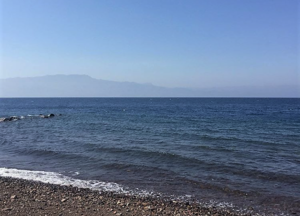
Photo du Golfe de Tadjoura